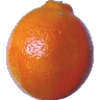
Label: tangelo